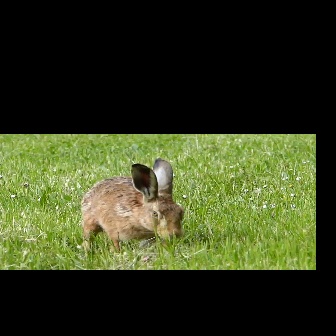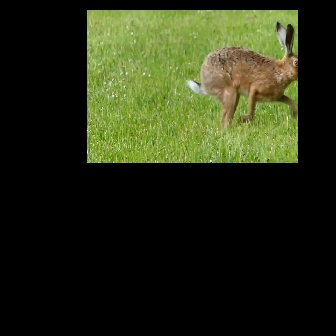
  Please identify the target specified by the bounding box [79,157,184,262] in the first image and locate it in the second image. Return the coordinates in [x_min,y_min,x_max,y_max] format.
Answer: [184,21,297,133]